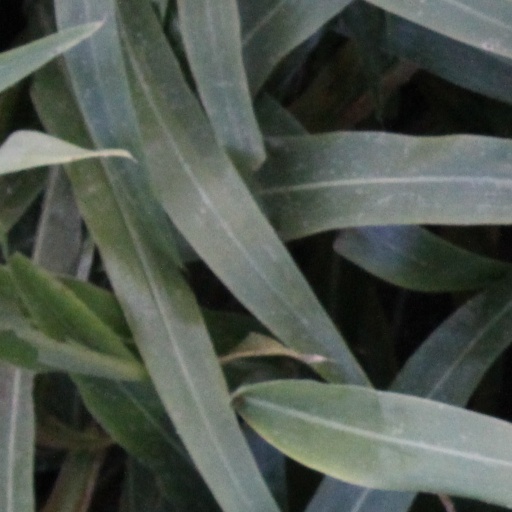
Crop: sorghum